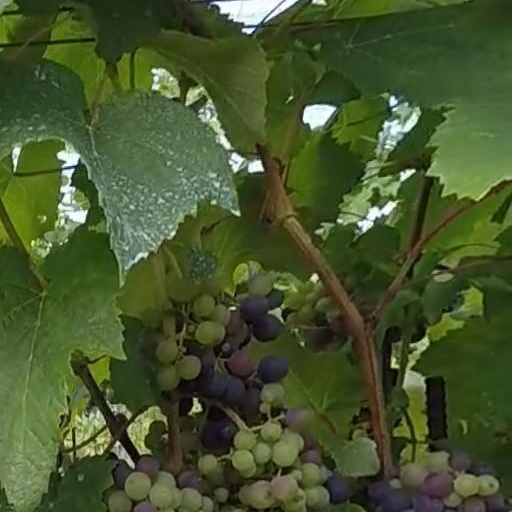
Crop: grape